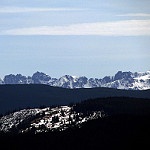
Label: mountain